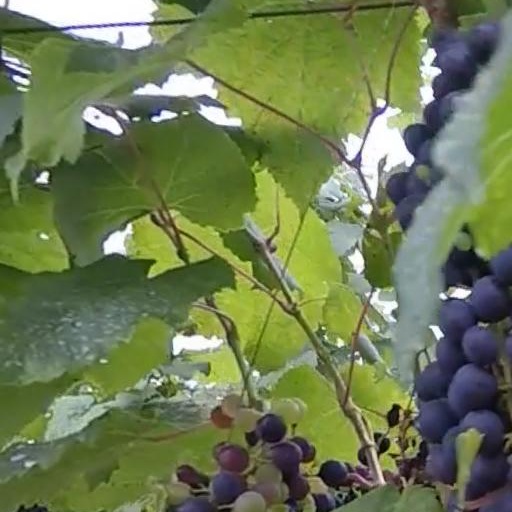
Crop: grape